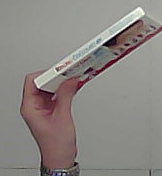
Product: kinder_chocolate